Mike Parson

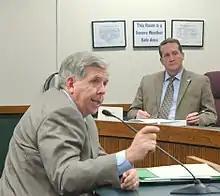
Parson in 2012

Parson was first elected to the 133rd District in the Missouri House of Representatives in 2004, and reelected in 2006 and 2008. During his tenure, he chaired the House Rules Committee. In 2007, Parson co-sponsored a bill to expand castle doctrine rights.